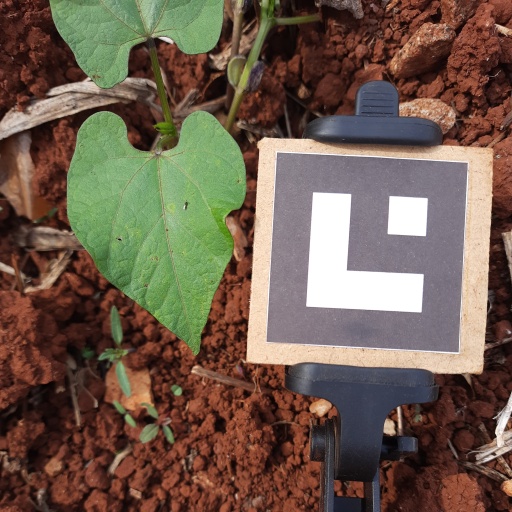
Observations: wavy surface, eating holes in the center, under sunlight